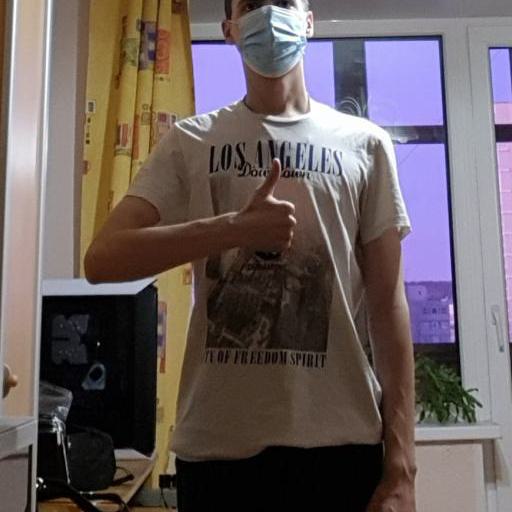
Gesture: like